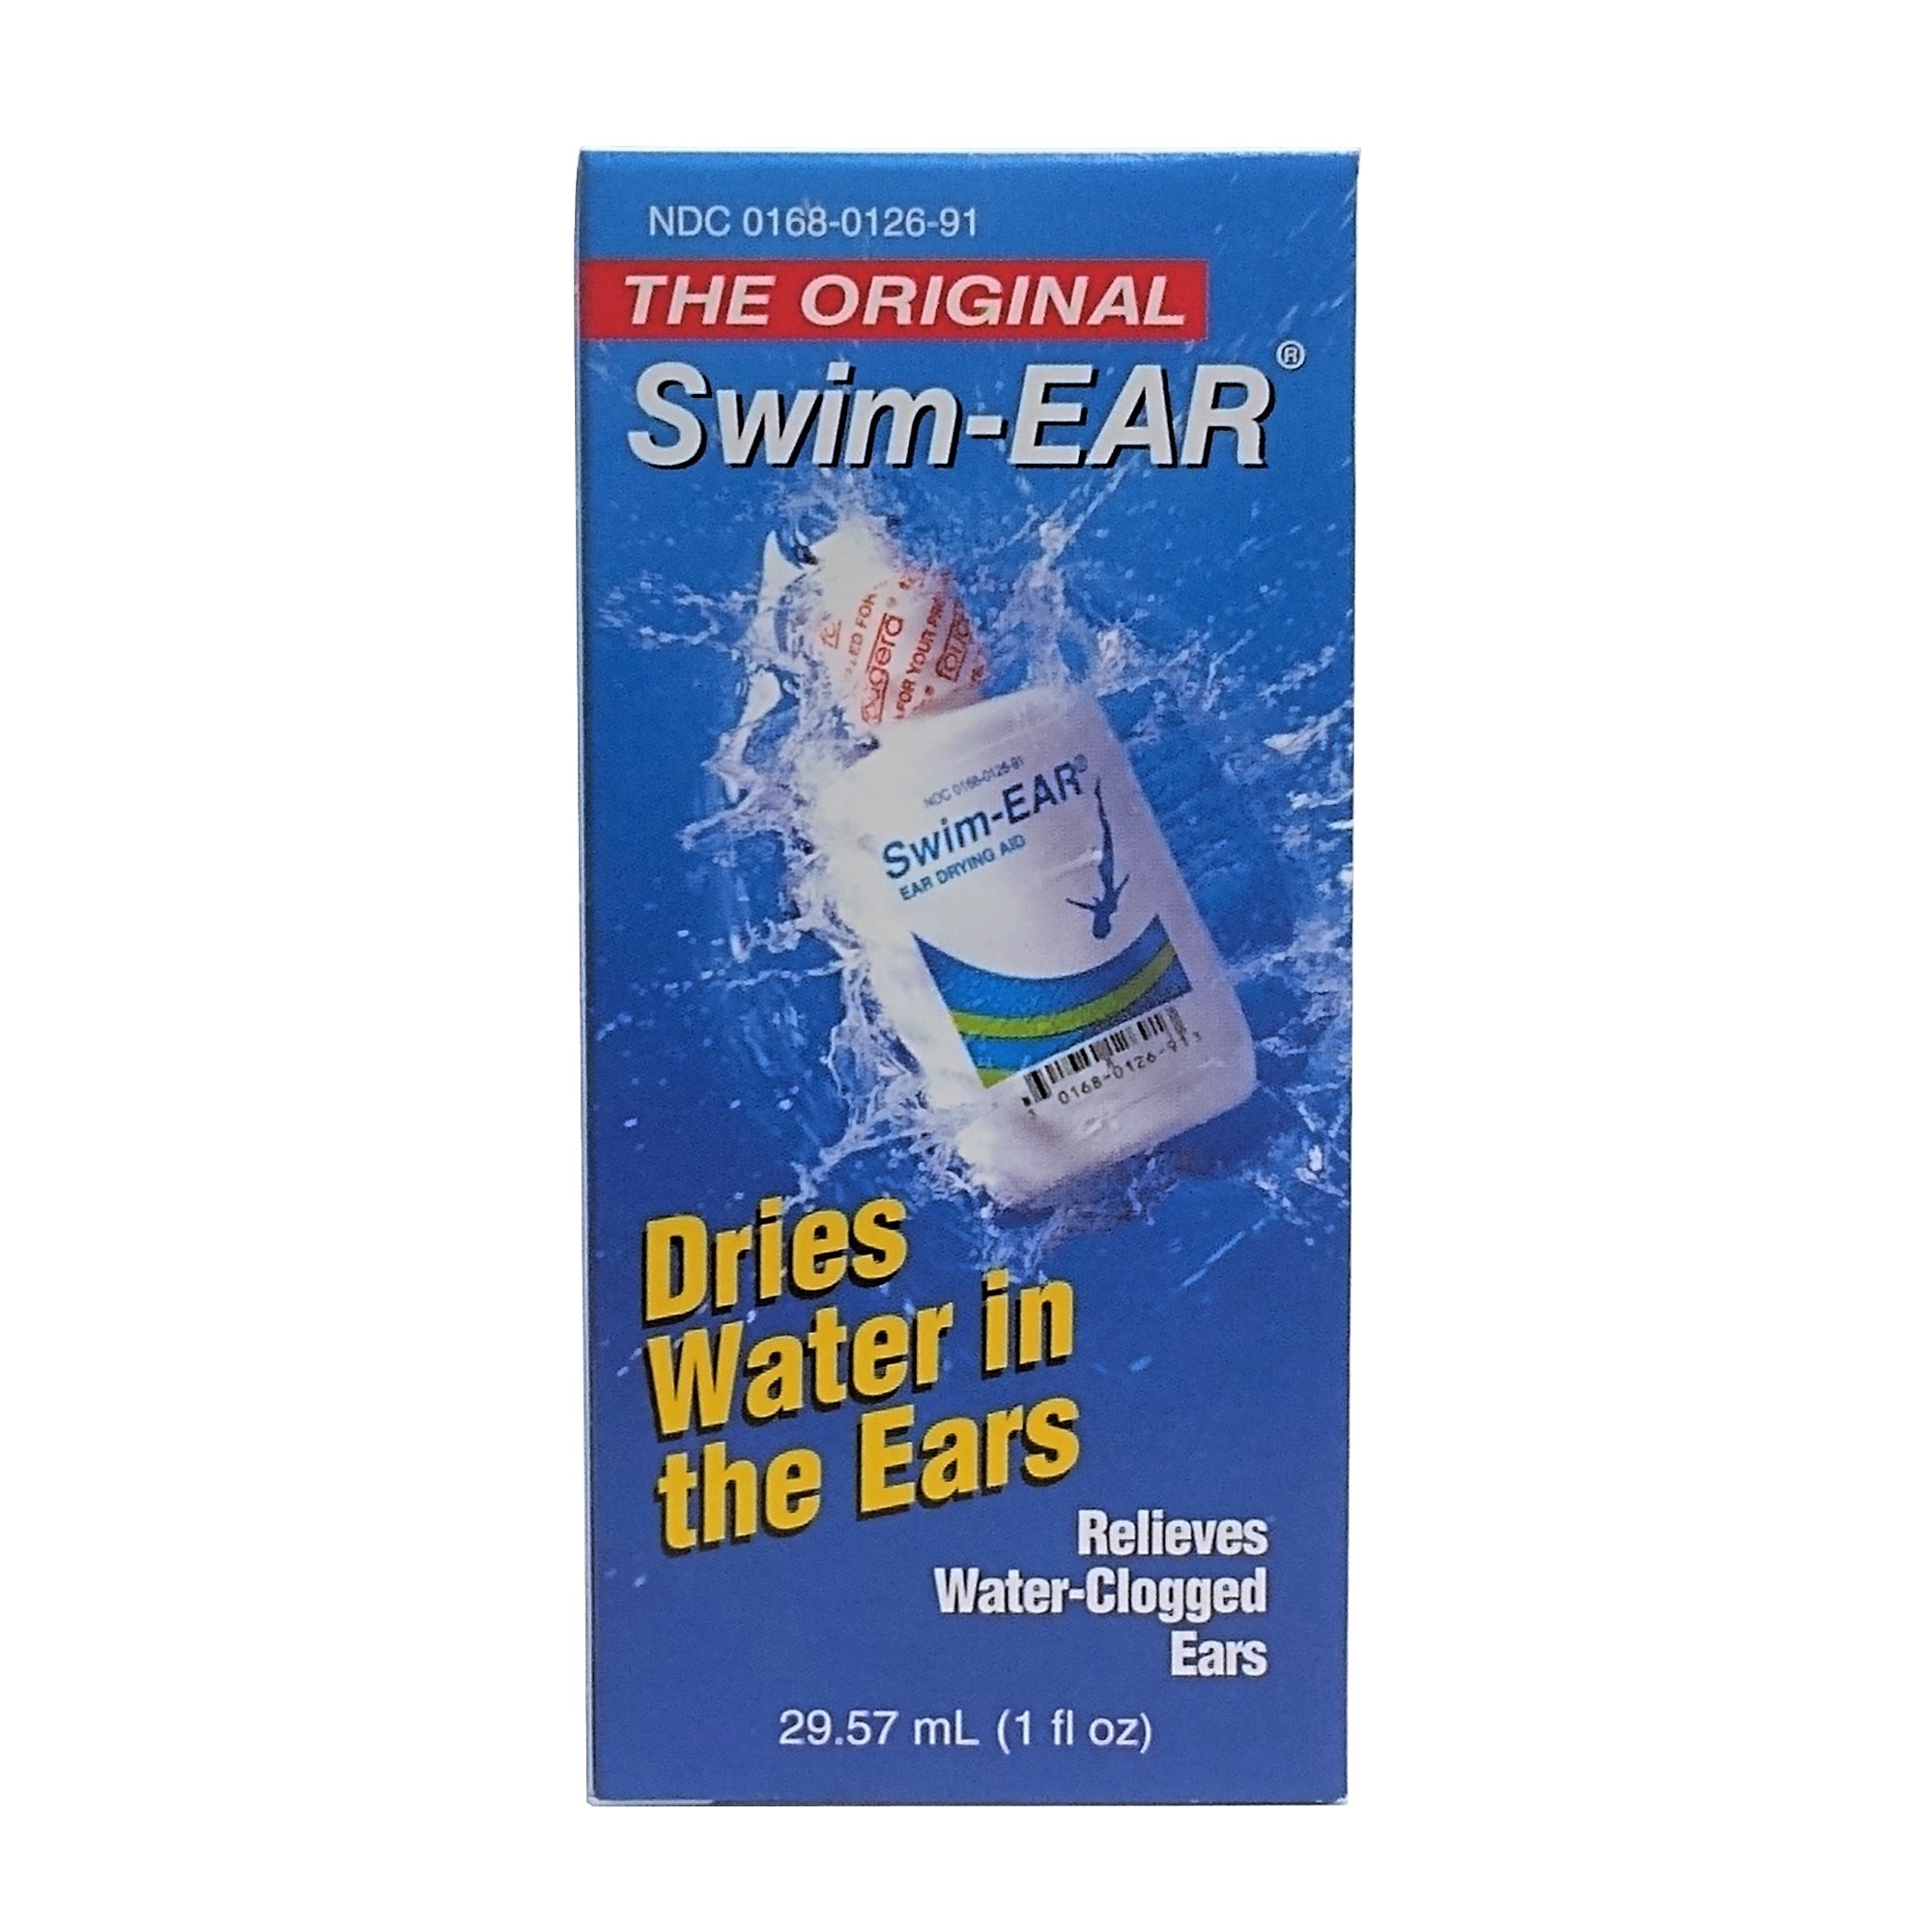
Swim-Ear, 1 FL OZ, 1 Each, By Fougera Pharmaceuticals Inc.
Swim-Ear, 1 FL OZ, 1 Each, By Fougera Pharmaceuticals Inc. ﻿Dries water in the ears Relieves water-clogged ears Used by swim teams for generations Active Ingredients: Purpose: Isopropyl alcohol, 95%.................................................Ear drying aid ﻿Inactive Ingredient ﻿ Anhydrous glycerin 5% base Made in: USA UPC: 301680126913
Brand: Fougera Pharmaceuticals Inc.
Category: Health & Beauty > Personal Care > Ear Care > Ear Dryers